Stadium (Dubai Metro)

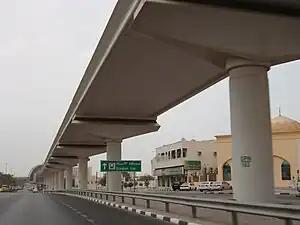
Approach to the station from the southwest on the D93 road

Stadium is a rapid transit station on the Green Line of the Dubai Metro in the Deira area of Dubai, UAE.